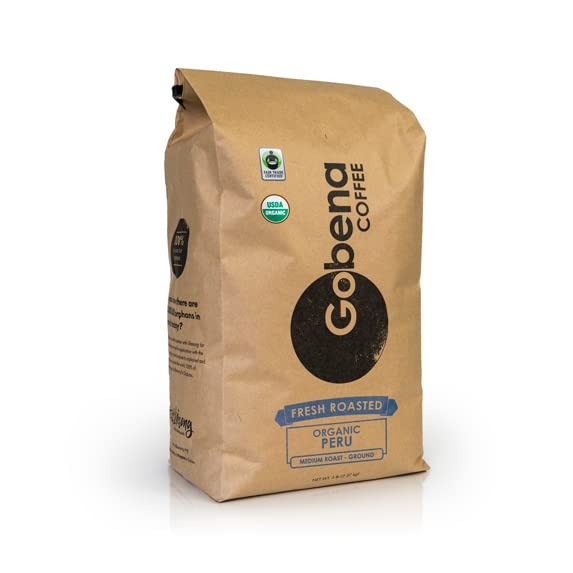
Item Name: Gobena Fair Trade Organic Certified Peruvian Ground 5 lb. Fresh Roasted Specialty Coffee Medium Roast, 100% Arabica Coffee, 80 ounces, 5 pounds, Bulk Coffee, brown
Bullet Point 1: Certified USDA Organic by Ecocert SA
Bullet Point 2: Fair Trade USA Certified.
Bullet Point 3: Roasted using a Joper Small Batch Roaster. Joper Roasters are known for their cast iron roasting drum, which ensures that the coffee is roasted evenly and with no hotspots. Each batch of coffee is carefully roasted to bring out the full flavor of the bean.
Product Description: Fair Trade Organic Certified Peruvian coffee from the Satipa Cooperative. Roasted to bring out its exceptional full body, while retaining sweetness and some light fruity notes in the cup. Finishes with prolonged cocao notes. This is one of our favorite coffees. Medium roast. NET WT 5 lb. At Gobena, we are passionate that everyone can Go Make A Difference. One way to do this is by drinking GREAT coffee for a GREAT cause. Our coffee beans are purchased fresh and in season from the farmer. For example, when our Colombian partner harvests their coffee and finishes the drying process, we import the dried green coffee beans as soon as possible. Once the beans arrive, we small batch roast them. When we say fresh, we mean fresh. We also believe that beans are roasted to bring out their original flavor. Each bean has different flavor notes and requires different roast temperatures and times. Roasting in small batches allows us to roast each bean to its full potential! Gobena Coffee is partnered with Lifesong For Orphans. 100% of the profits we make on our excellent coffee go towards orphans and vulnerable children around the world! This coffee is Fair Trade USA Certified. When you choose Fair Trade Certified you get quality coffee that improves lives of the farmers and protects the environment. Certified USDA Organic by Ecocert SA.
Value: 80.0
Unit: Ounce

Price: 70.99